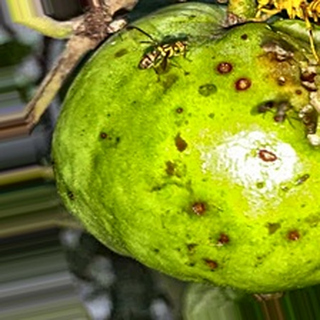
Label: guava_fruit_fly